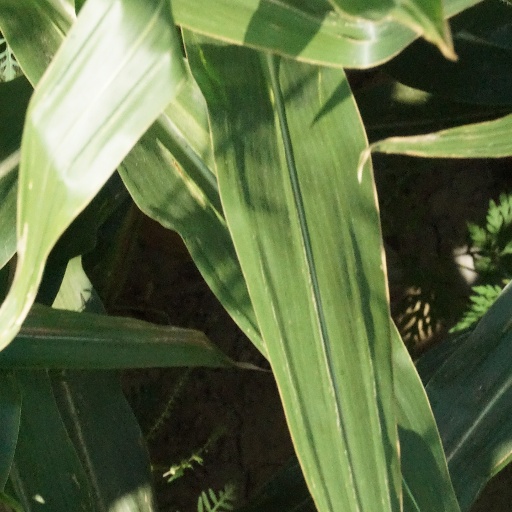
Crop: maize; corn